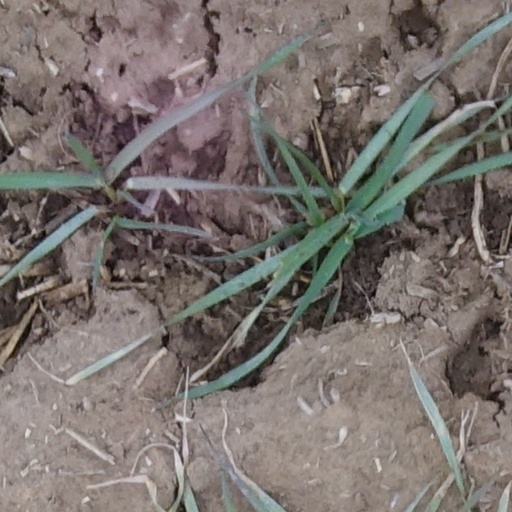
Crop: wheat